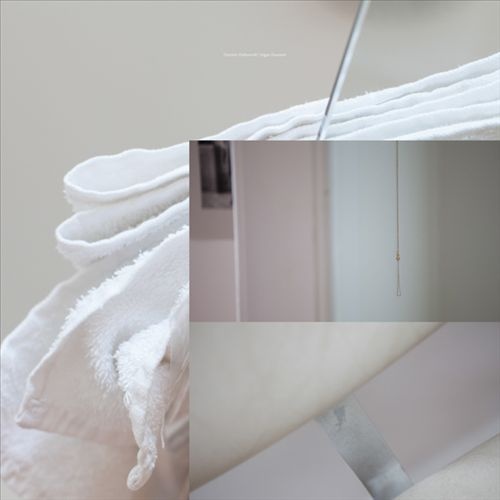
Vegas Fountain
Brand: InnerSleeve
Category: Home & Garden > Decor > Fountains & Ponds